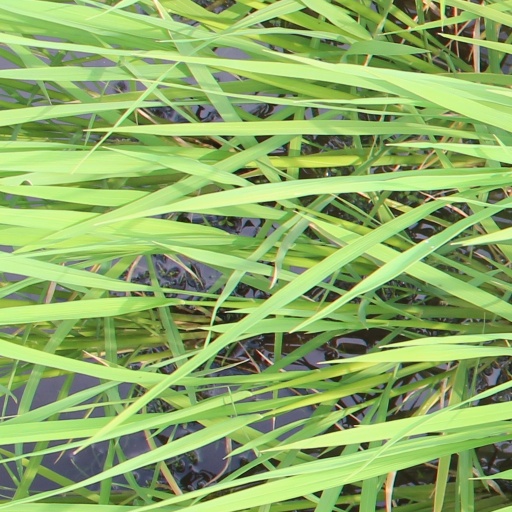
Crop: rice